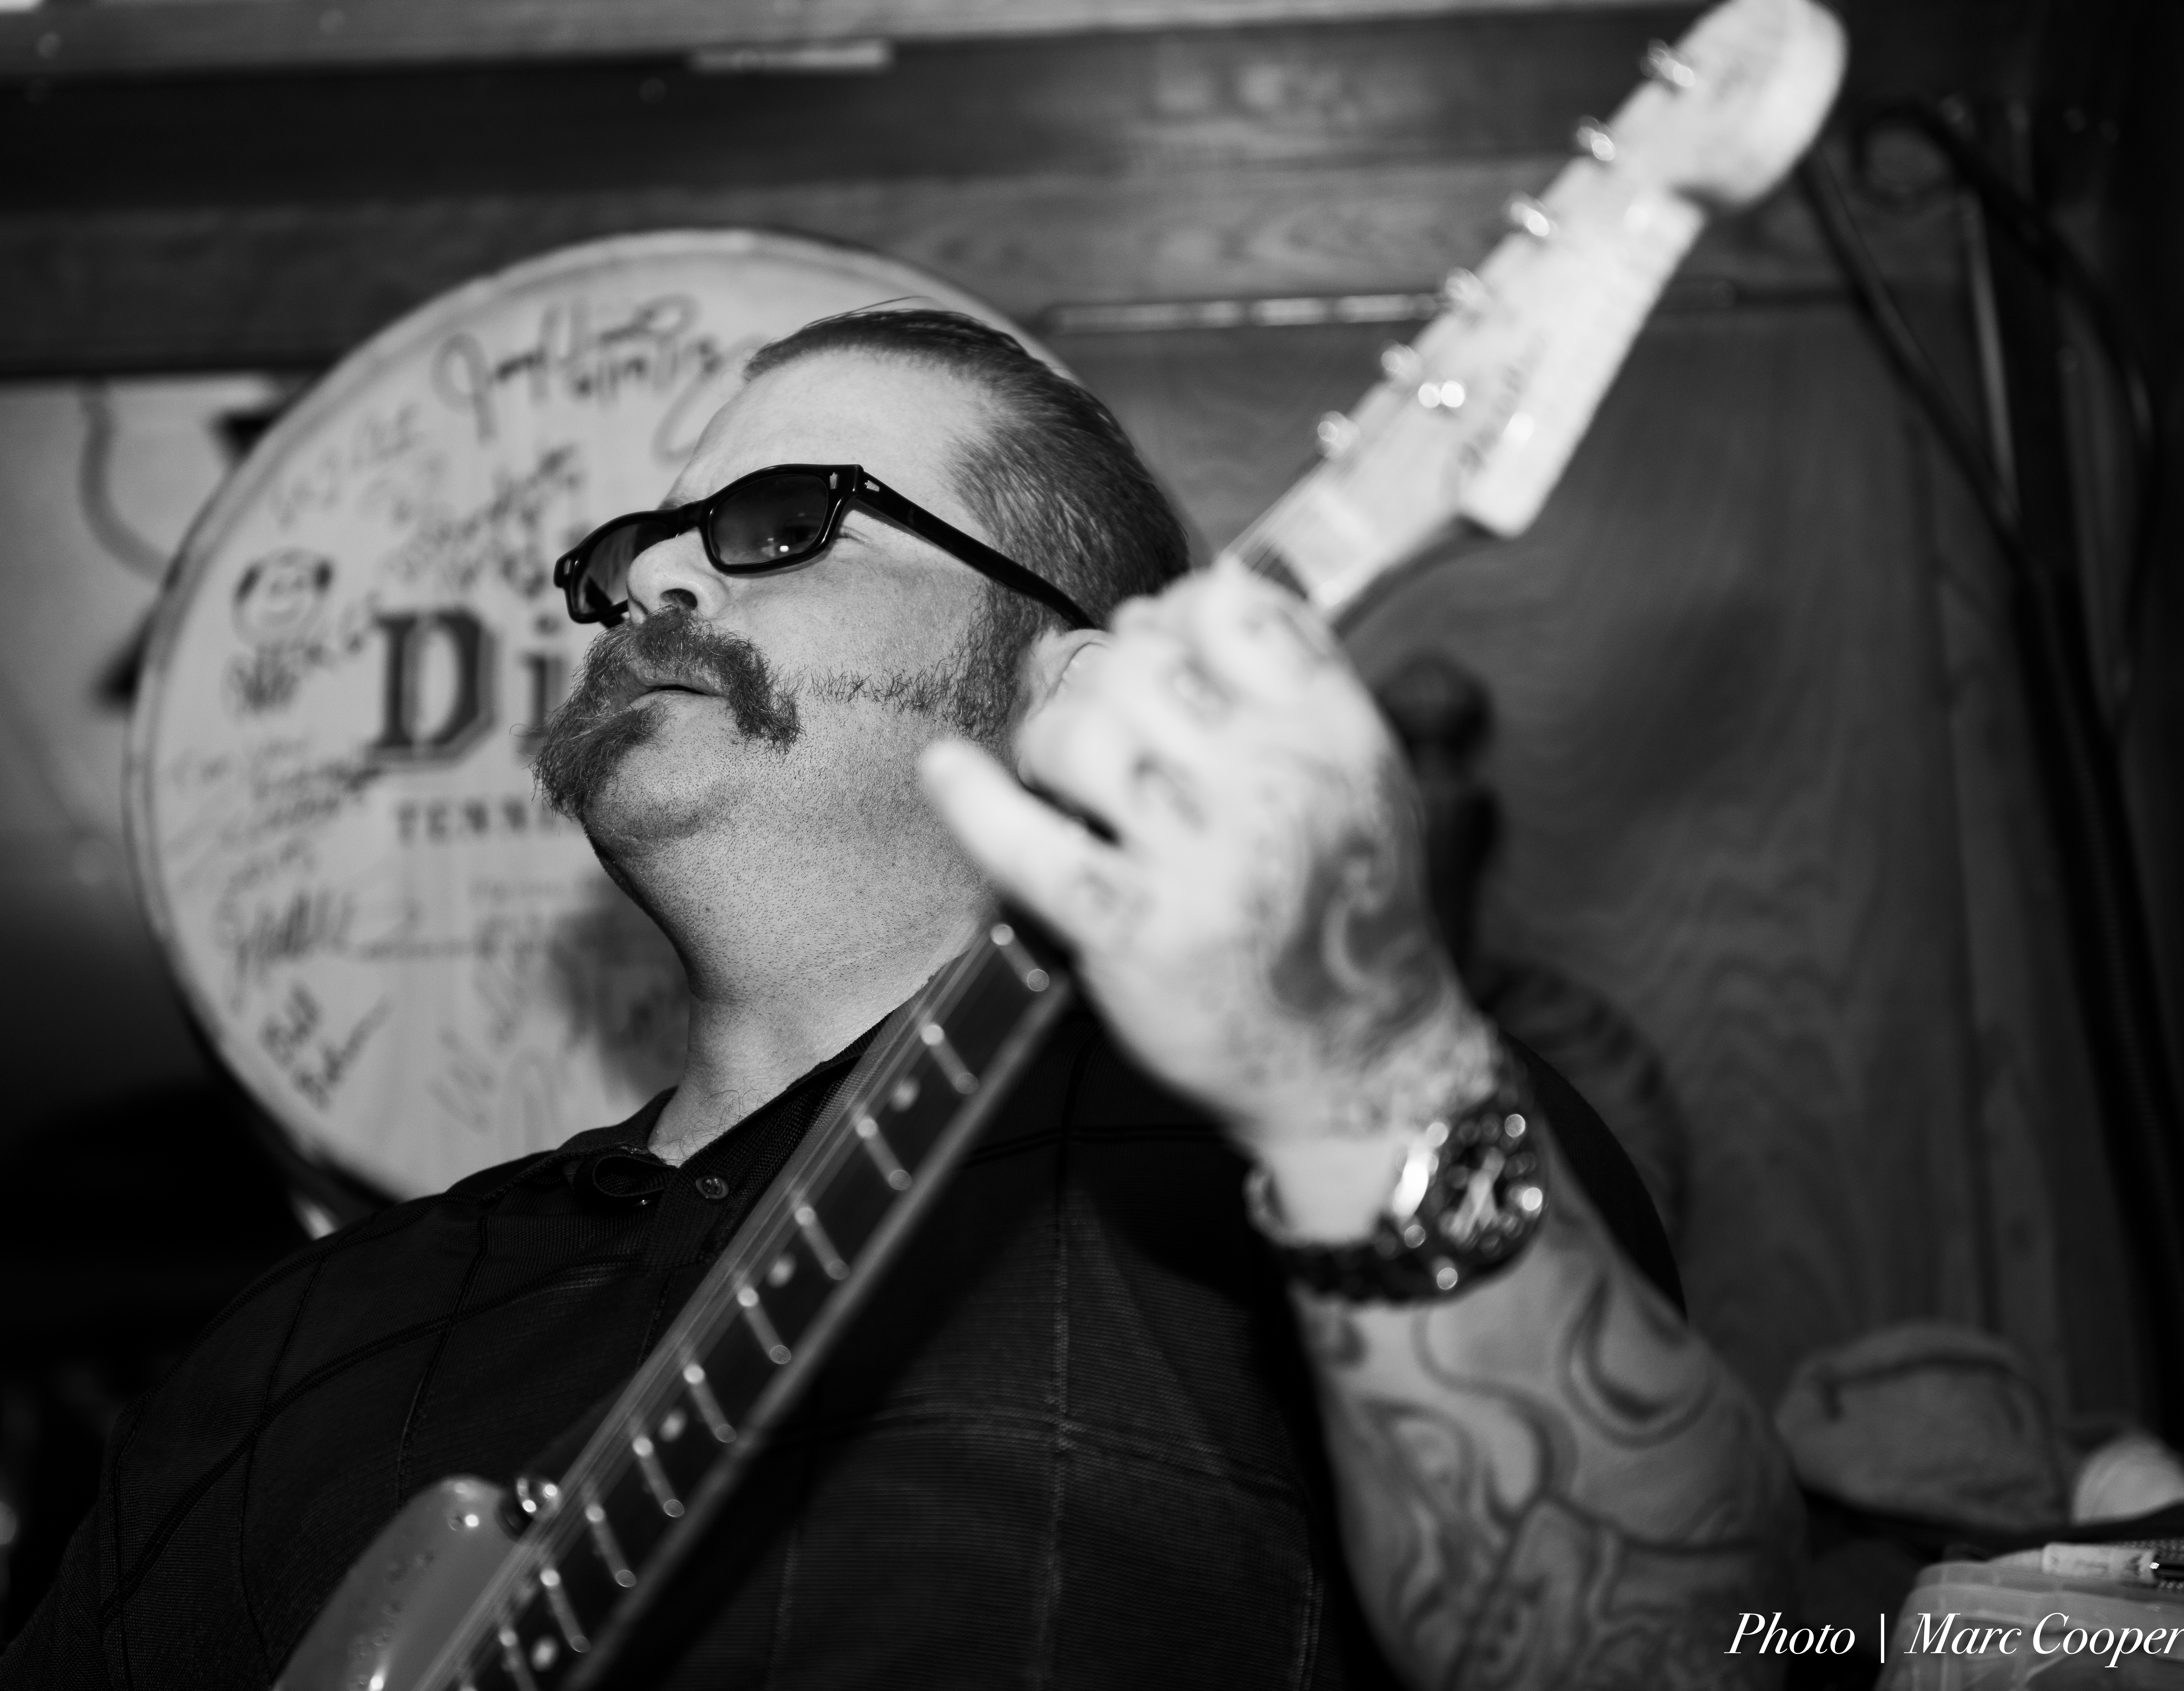
person, music, bokeh, black and white, white, photography, guitar, live, portrait, nikon, musician, black, monochrome, california, southern, blues, livemusic, singing, photograph, moustache, noir, lightroom, main, nikkor, depthoffield, d810, los, angeles, guitarist, cadillaczack, mauisugarmillsaloon, nero, marccooper, johnny, branco, dof, nikon2470mm28, entertainment, monochrome photography, film noir